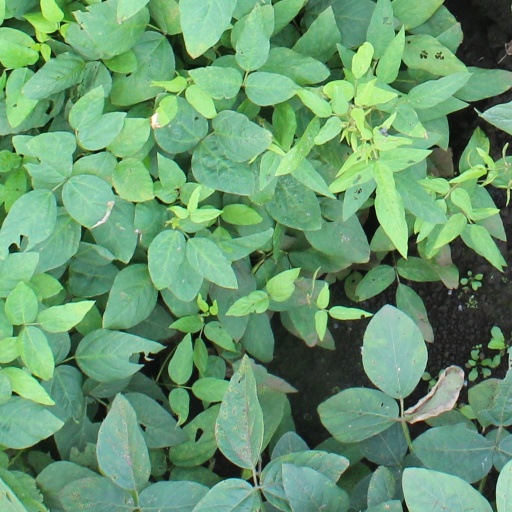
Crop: soybean